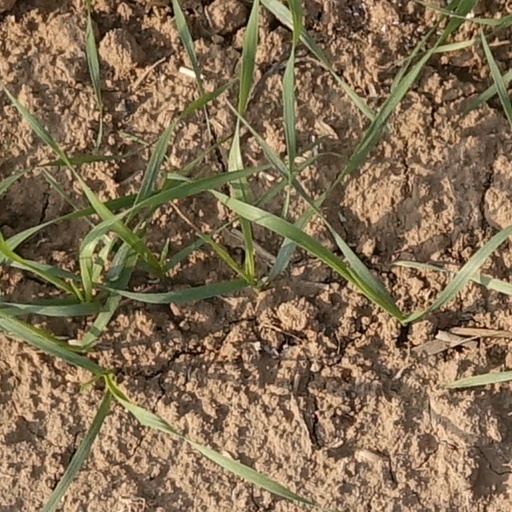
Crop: wheat